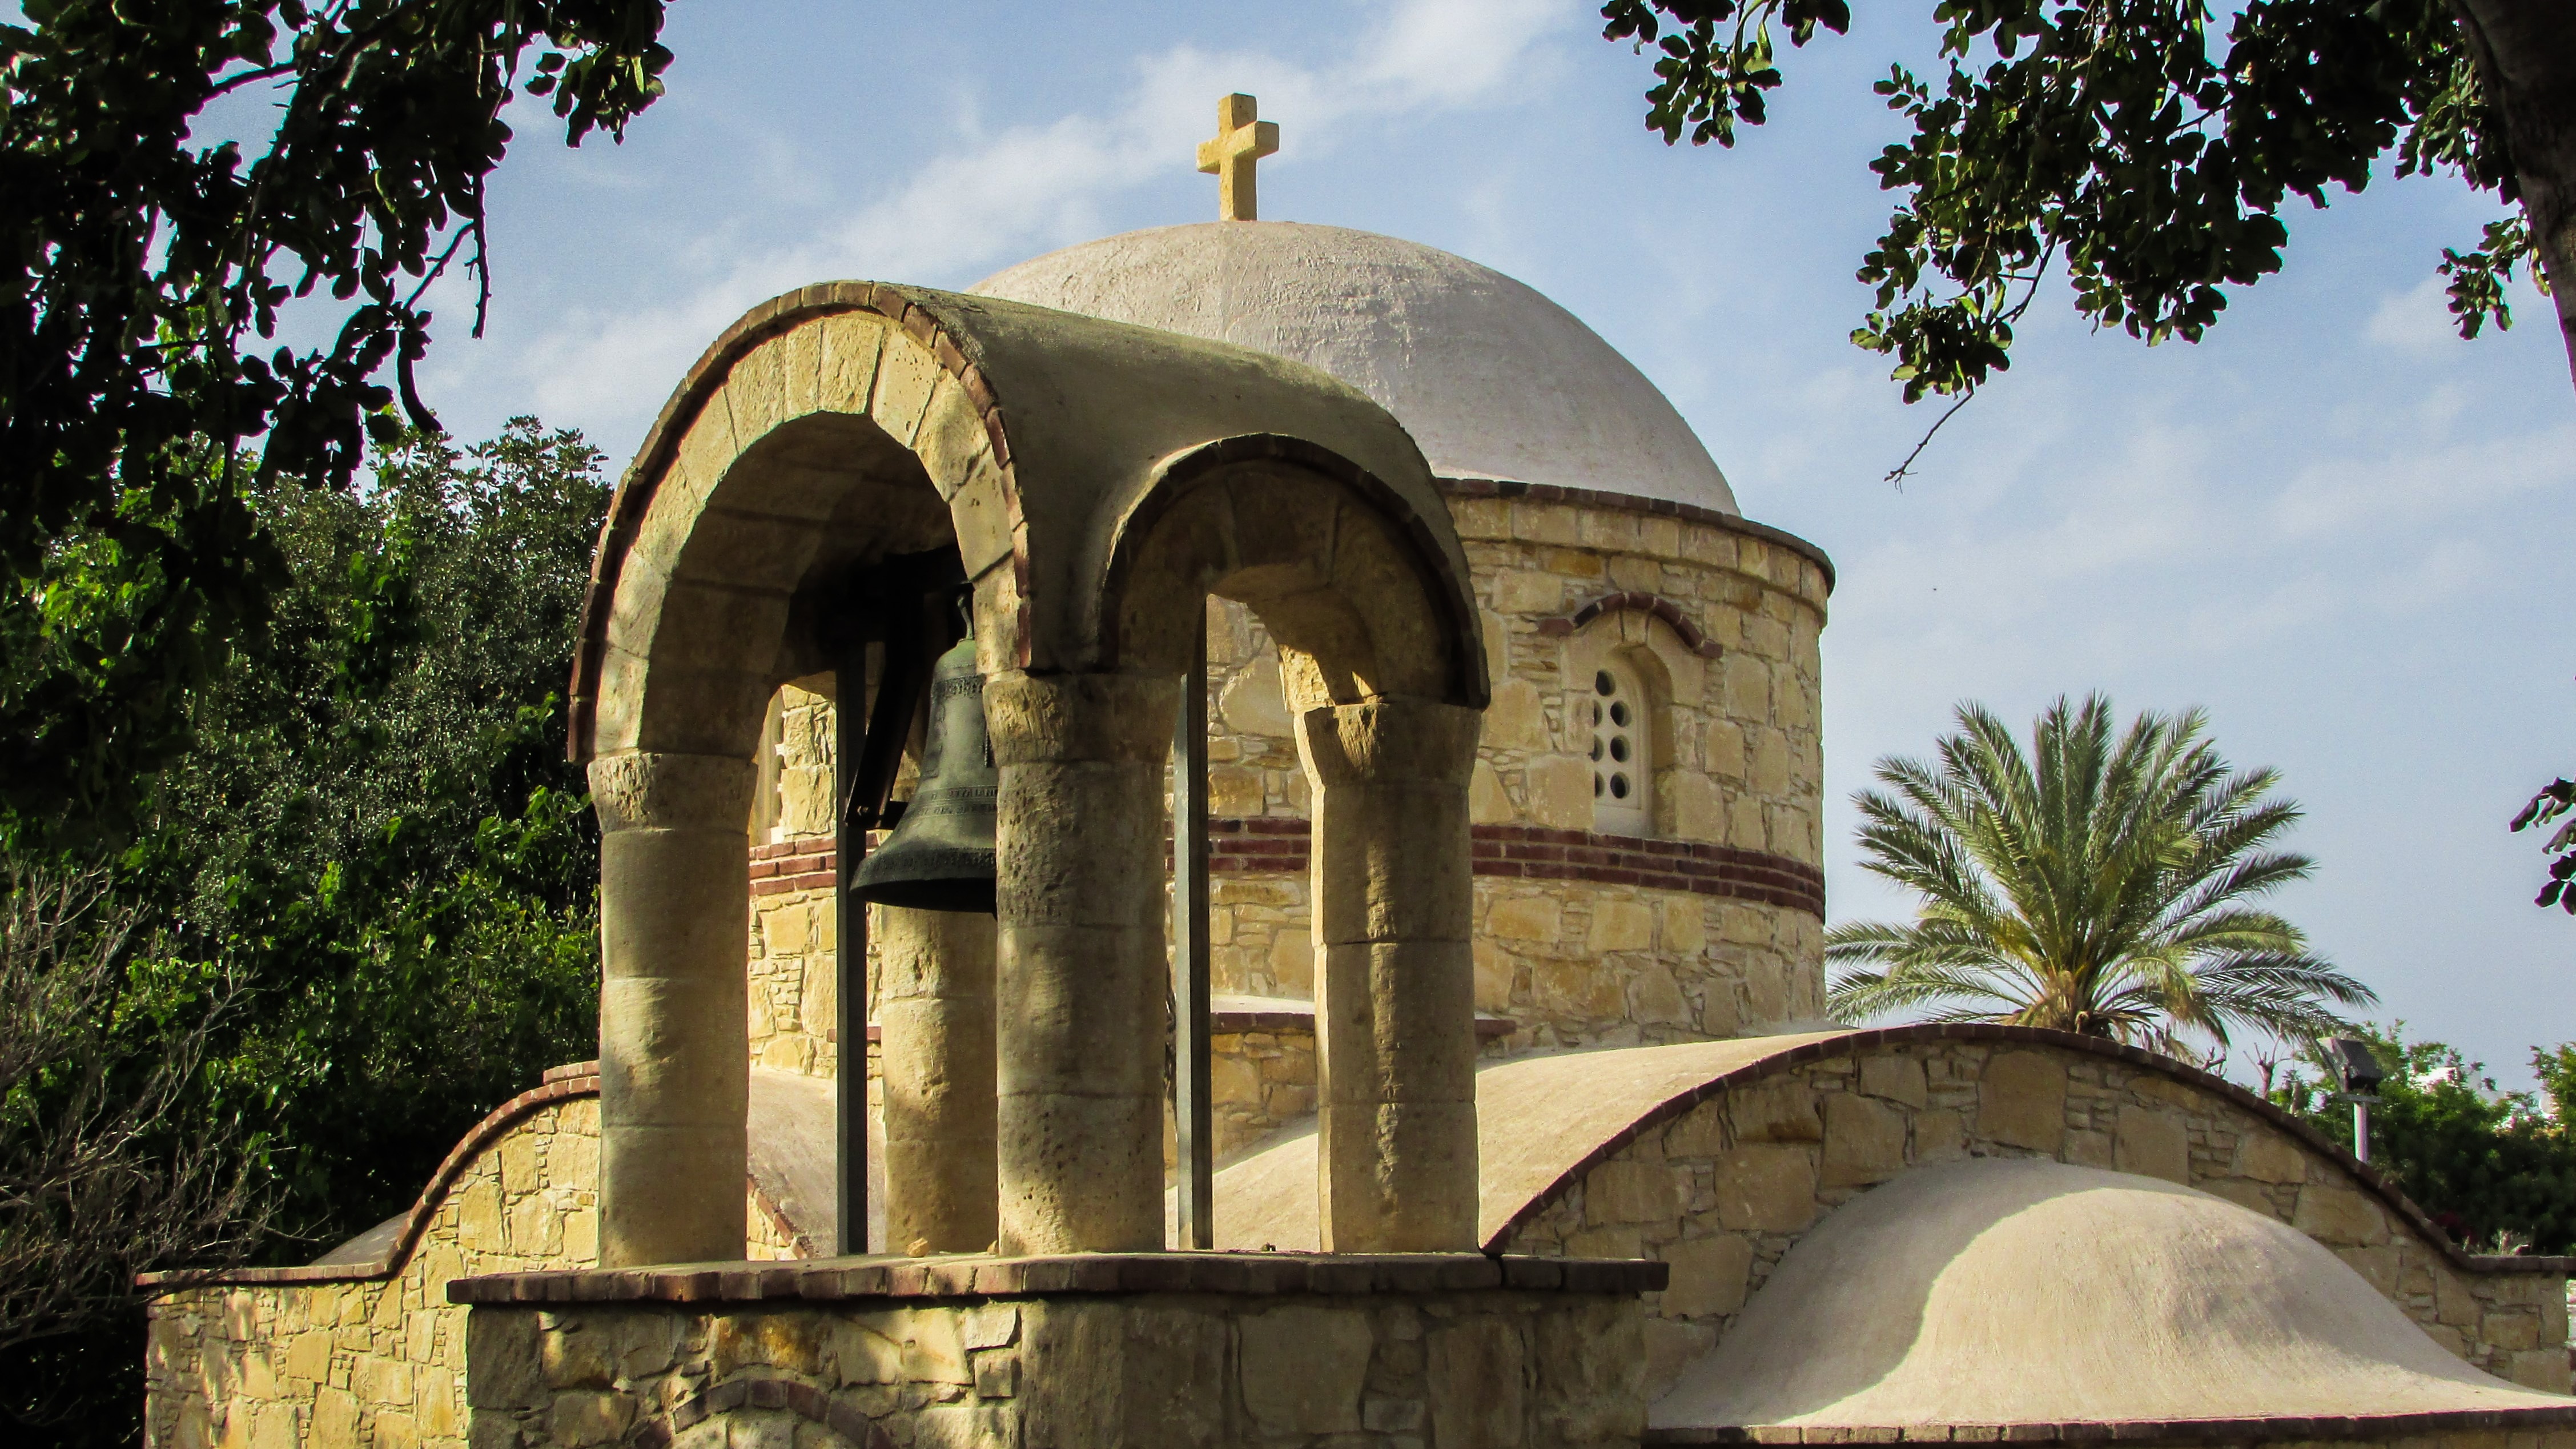
architecture, monument, arch, religion, landmark, chapel, place of worship, temple, monastery, orthodox, cyprus, protaras, ancient history, spanish missions in california